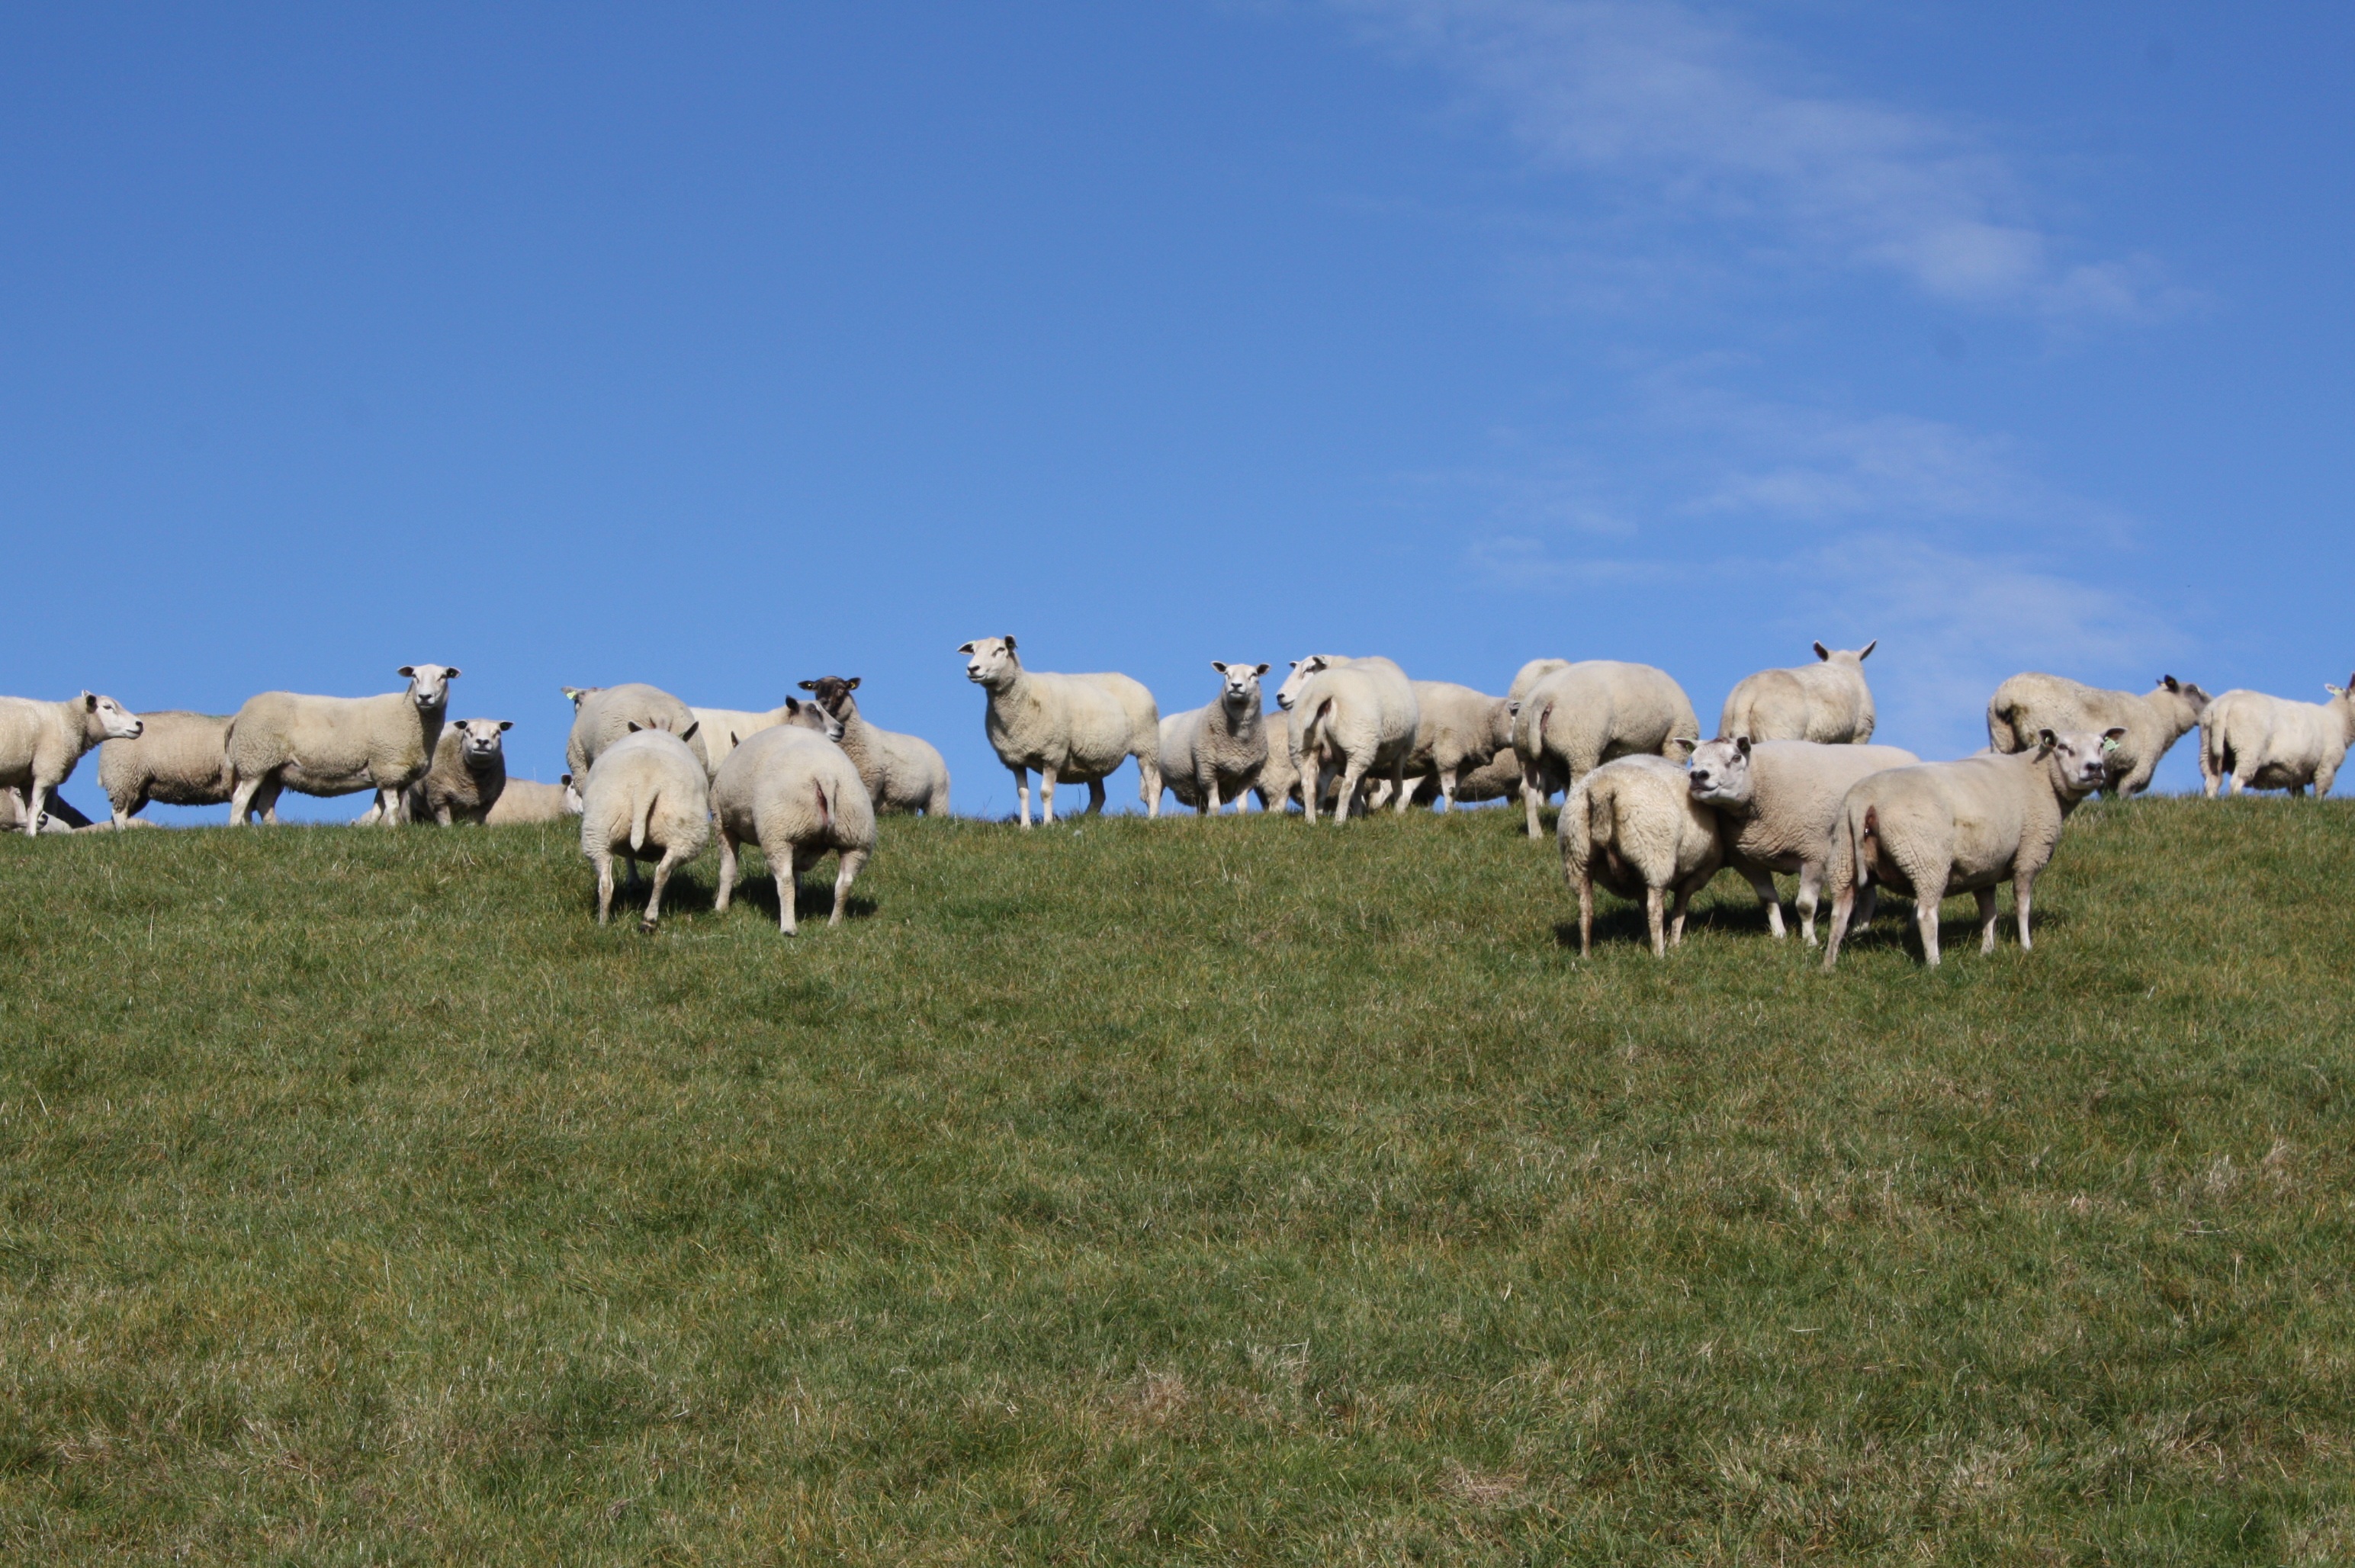
field, meadow, prairie, flock, herd, pasture, grazing, sheep, mammal, fauna, grassland, vertebrate, sheeps, dike, goatherd